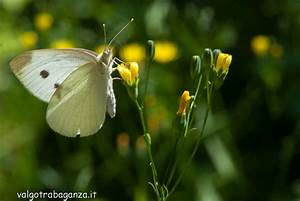
Label: farfalla